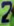
Number: 2